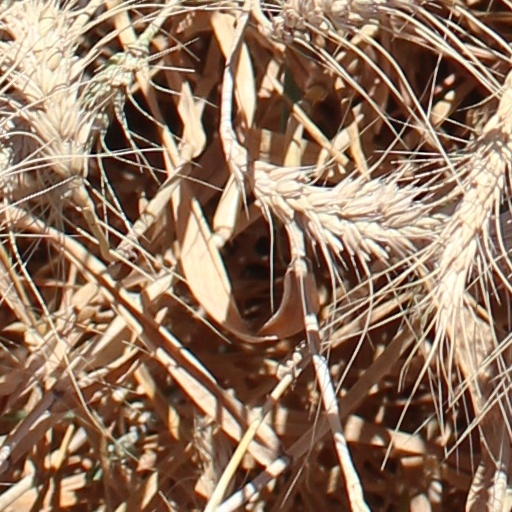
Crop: wheat